Canadian fashion

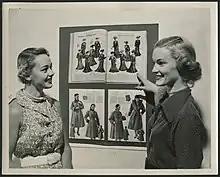
Fashion models Joan Ward (left) and Barbara Ellis (right) compare fashions in a Simpson's catalogue from 1902 with the "Fall and Winter Catalogue" of 1952

The Edwardian era saw the brightly coloured military regalia, typical of the previous century, replaced with the Canadian-patterned service dress jacket, which was intended to double as both a field and dress jacket. This jacket was characterized by a stand-up collar secured by hooks and eyes, a 5 to 7-button front closure, two box-pleated breast-pockets with scalloped flaps and buttons, two hip-pockets with flaps, gauntlet-style cuffs, and sometimes coloured shoulder straps. During the First World War, an economy version of this service jacket was introduced in the form of the "Kitchener Pattern", which notably replaced box-pleats at the breast-pockets with standard pockets.